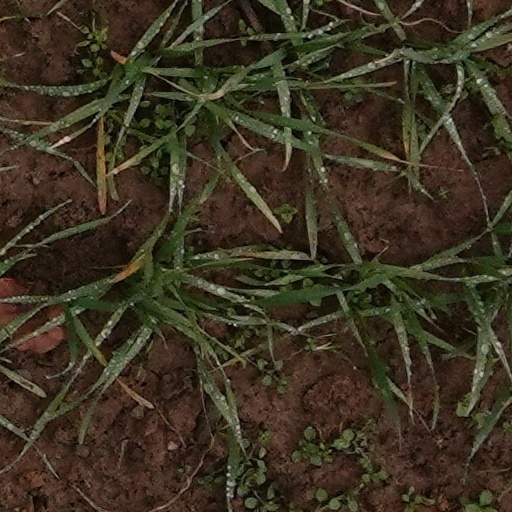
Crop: wheat